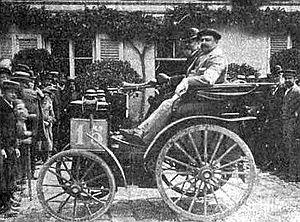
La Panhard &amp
Émile Constant Levassor, né le 21 janvier 1843 à Marolles-en-Hurepoix et mort le 14 avril 1897 à Paris, est un ingénieur français.
La Panhard & Levassor Type A ou Type P2C et Type P2D est une automobile du constructeur automobile français Panhard & Levassor. Produite à 195 exemplaires entre 1890 et 1896, elle est considérée avec son moteur Daimler Type P, comme la première voiture à moteur à essence produite en série de l'histoire de l'automobile.
Le Paris-Rouen est la première compétition automobile de l'histoire. L'épreuve finalise un concours de « voitures sans chevaux » qui se déroula en France du 19 au 22 juillet 1894.